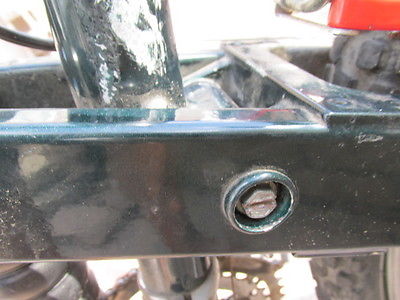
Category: bicycle